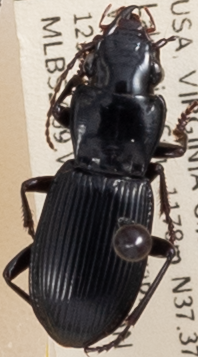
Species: Pterostichus rostratus
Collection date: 2022-07-12
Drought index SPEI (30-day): -0.348
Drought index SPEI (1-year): -0.9
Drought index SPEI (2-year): -0.39